Town Center Park

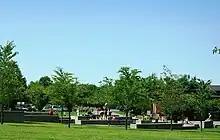
Water feature in the park

Town Center Park is used to stage many community events in Wilsonville. In May or June, Town Center Park is the site of the Wilsonville Festival of the Arts featuring local and regional artists in a variety of disciplines from pottery to photography. The festival began in 2000. During parts of July and into August the park is host to the Wilsonville Rotary Summer Concerts on Thursday nights, a free concert series. In August, the park plays host to the annual Fun in the Park Festival that includes concerts, children's exhibits, crafts, and food and wares vendors. The one-day event is part of Wilsonville Celebration Days and replaced Boone's Ferry Days in the year 2000, and draws in excess of 6,000 people to the park.